Hunters Quay

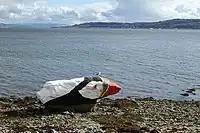
2021, now Puffin Rock

"Jim Crow", a pointed glacial erratic rock lying horizontally on the village's beach facing the Firth of Clyde, was known as the "Jim Crow Stone" by 1864, and by 1904 was painted with a face. There have been various suggestions for the inspiration behind the name and design: the Jim Crow character featured in Jump Jim Crow, a song and dance popularised in 1832 by the American minstrel show performer Thomas D. Rice; local stories suggest it could have been the name of the owner of a nearby builders'/joiners yard; a jackdaw [which has a black beak but not a red mouth]; or the later Jim Crow laws which were state and local laws enforcing racial segregation in the Southern United States. Another suggestion is that it was named after the line "So they canonized him by the name of Jim Crow!" in the 1837 poem "The Jackdaw of Rheims".